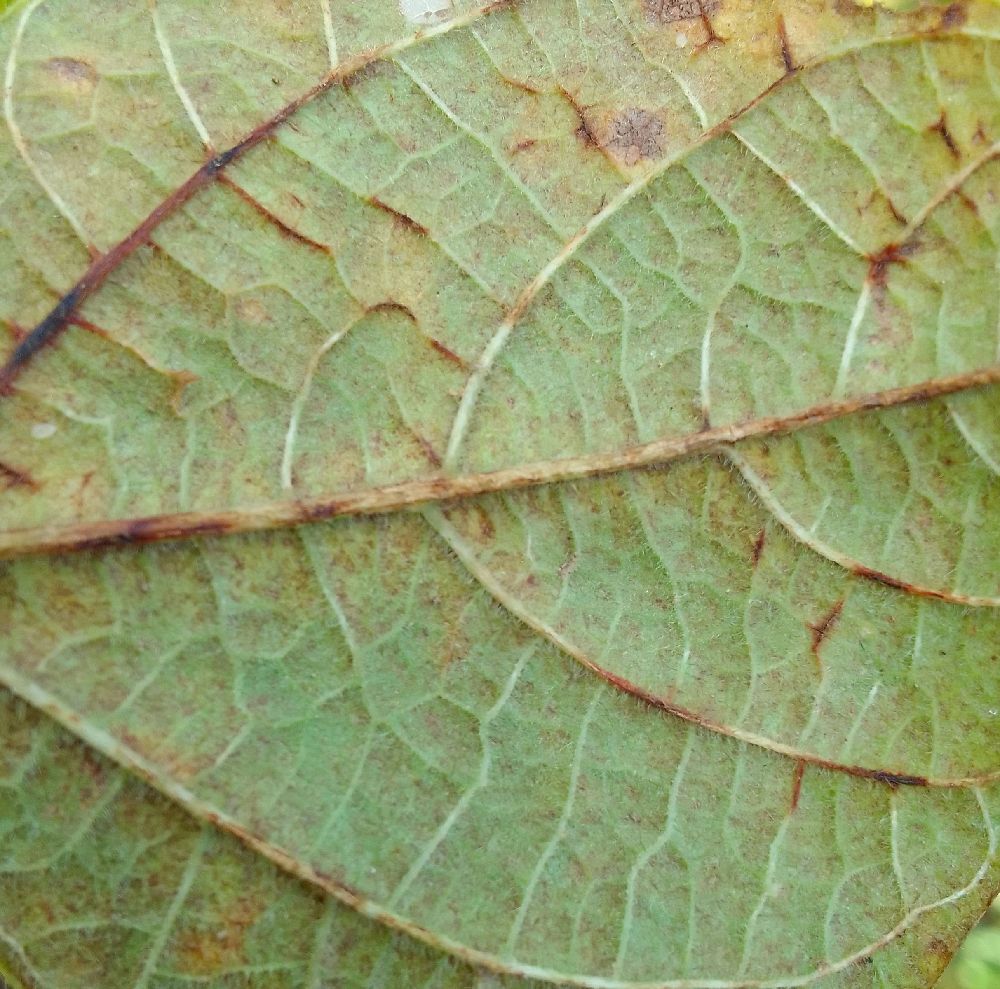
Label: anthracnose